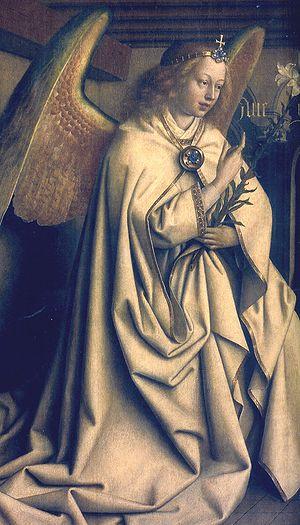
L’Adoration de l'Agneau mystique ou Autel de Gand, achevé en 1432, est un polyptyque peint sur bois, un chef-d'œuvre de la peinture des primitifs flamands.